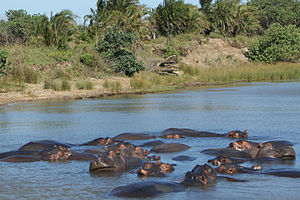
Lubombo Transfrontier Conservation Area / The Greater St. Lucia Wetland Park
Flodheste i St. Lucia Wetland Park
Lubombo Transfrontier Conservation Area er et område i det sydlige Afrika der omfatter områder i Sydafrikas KwaZulu-Natal provins, det sydlige Mozambique og Swaziland. Det er organisationen Peace Park Foundations mål at danne et netværk af områder på tværs af grænserne i det sydlige Afrika, hvor dyrelivet kan passere frit i nationalparker.